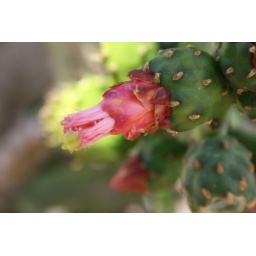
flowers and trees in San Diego, CA